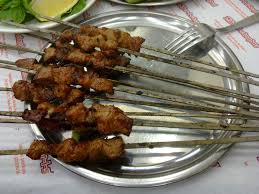
Yemek: kebap